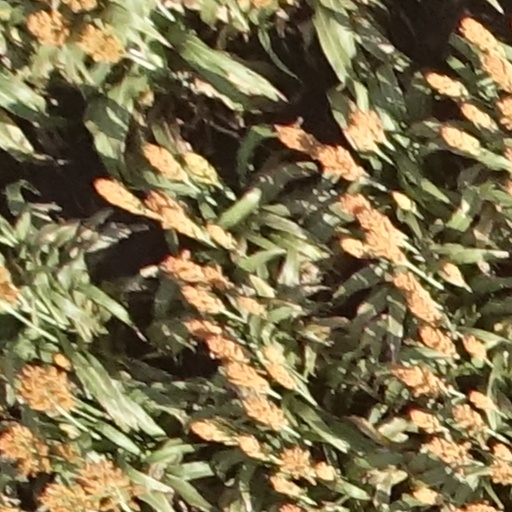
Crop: sorghum